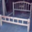
Label: bed